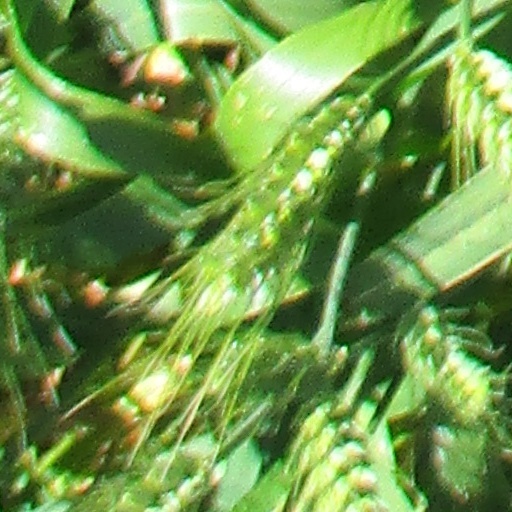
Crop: wheat